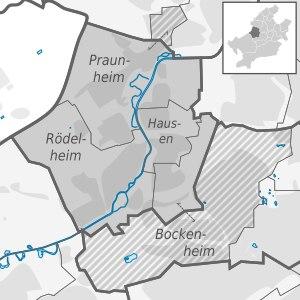
Mitte-West ou, en forme longue, Frankfurt-Mitte-West est un arrondissement de Francfort-sur-le-Main.